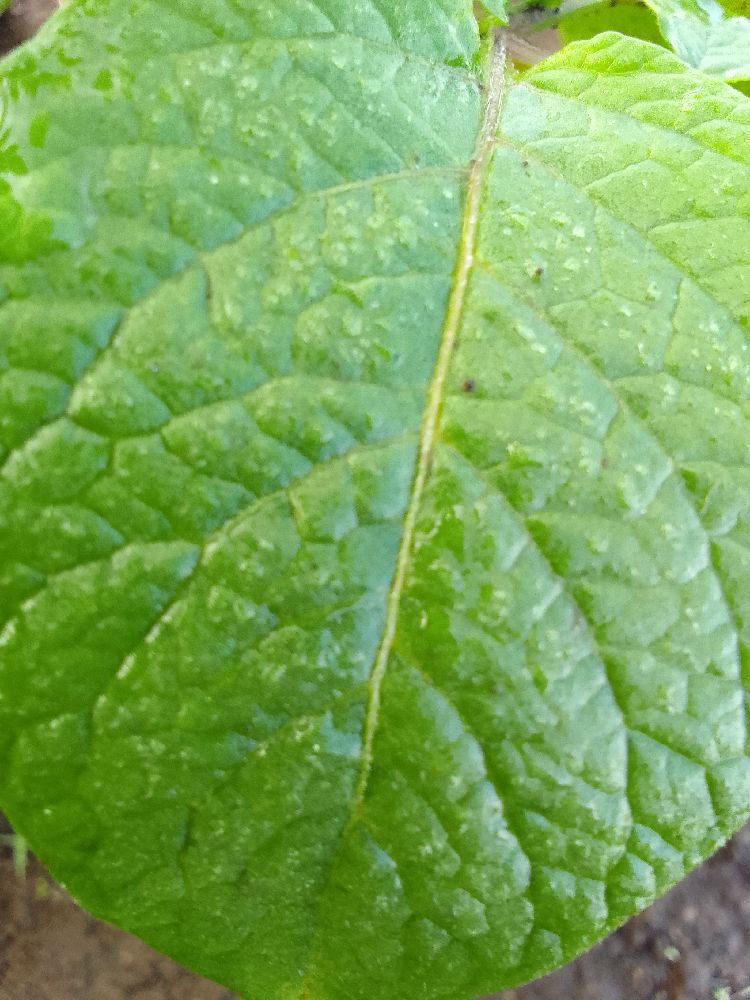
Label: Healthy